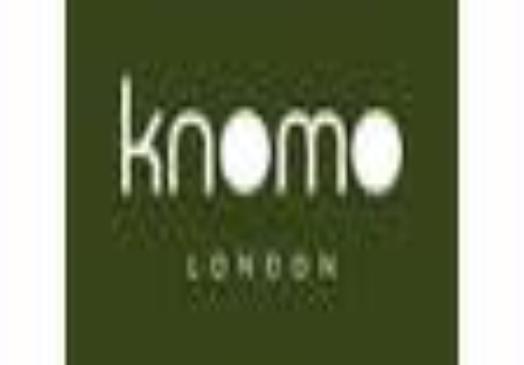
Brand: Knomo
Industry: Clothes